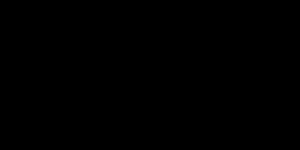
La caramélisation est une réaction chimique organique qui résulte d’une déshydratation du saccharose, avec formation de dianhydrides de fructose. C'est aussi une technique culinaire qui consiste à polymériser le sucre contenu dans un aliment, de sorte qu'il acquiert une couleur brune et un goût de noix, sans qu'il soit brûlé ni carbonisé.
Le sucre est une substance de saveur douce extraite principalement de la canne à sucre et de la betterave sucrière. Le sucre est une molécule de saccharose. Il est également possible d'obtenir du sucre à partir d'autres plantes.
Un oside est un polymère d'oses parmi lesquels on distingue :